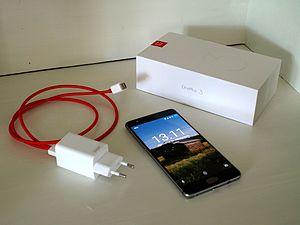
OnePlus 3 téléphone, chargeur et package